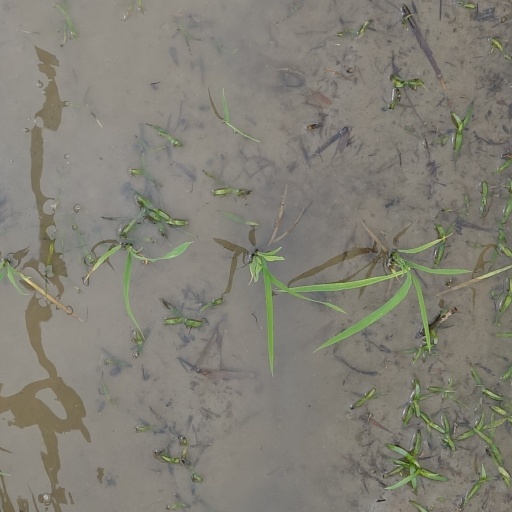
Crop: rice